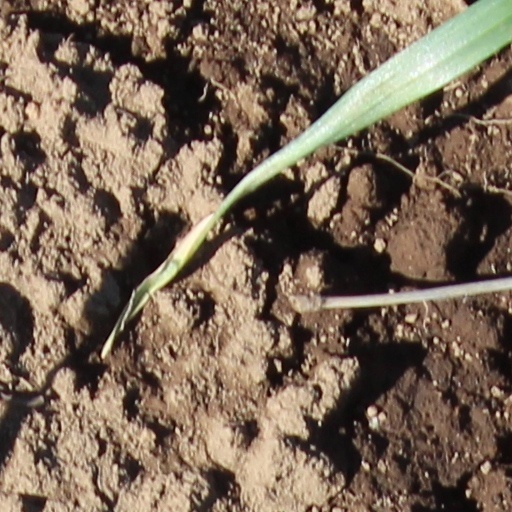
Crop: wheat